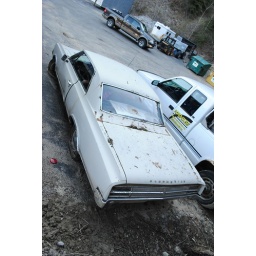
tires are all flat and the car is in a lot rougher shape when you are in person